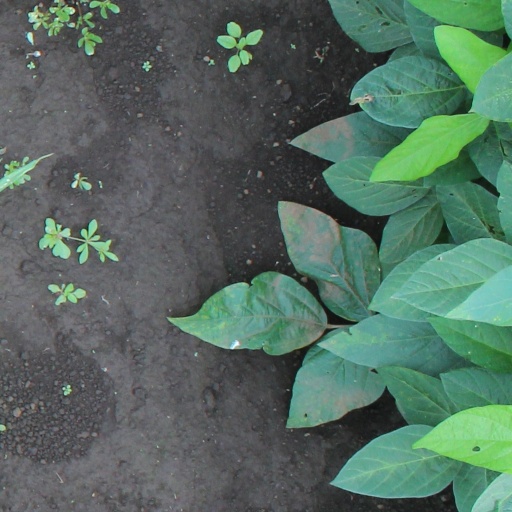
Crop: soybean